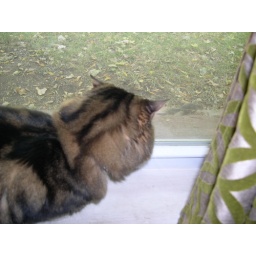
sprout watching a baby squirrel... she ran from window to window to follow him around the house